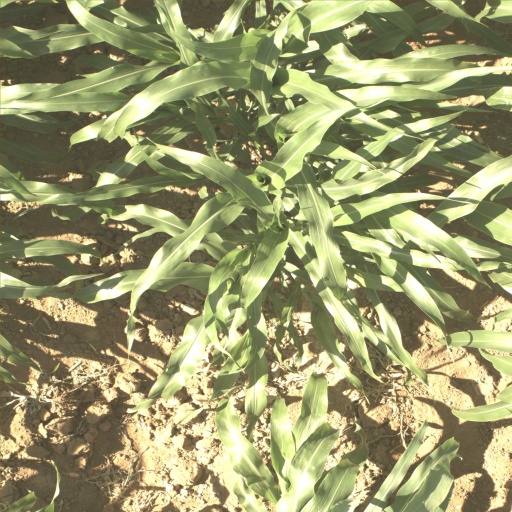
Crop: sorghum